Yaegaki Shrine

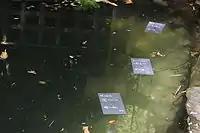
Kagaminoike of Yaegaki Shrine

The gods "Susanoo" and princess "Kushinada-hime" are enshrined here. This shrine is dedicated to marriage and matchmaking. The people who come to this shrine often pray for a marriage partner, good marital relations, pregnancy and healthy child-bearing. In keeping with this theme, several large wooden phalluses can be found on the shrine's grounds.